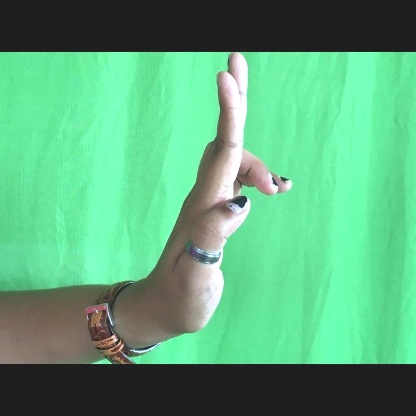
Mudra: Ardhapathaka